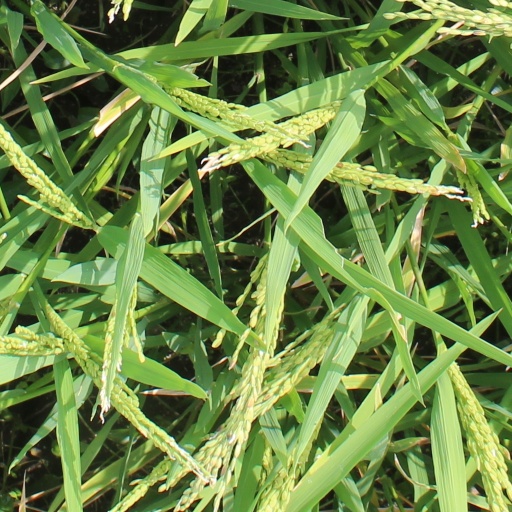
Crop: rice